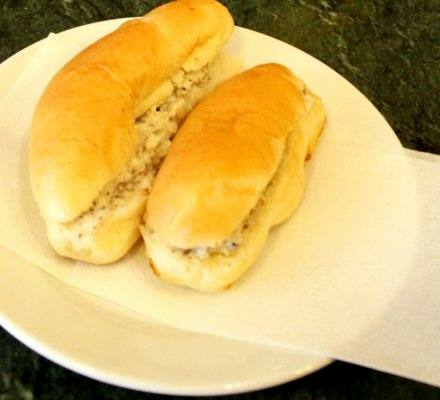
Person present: No